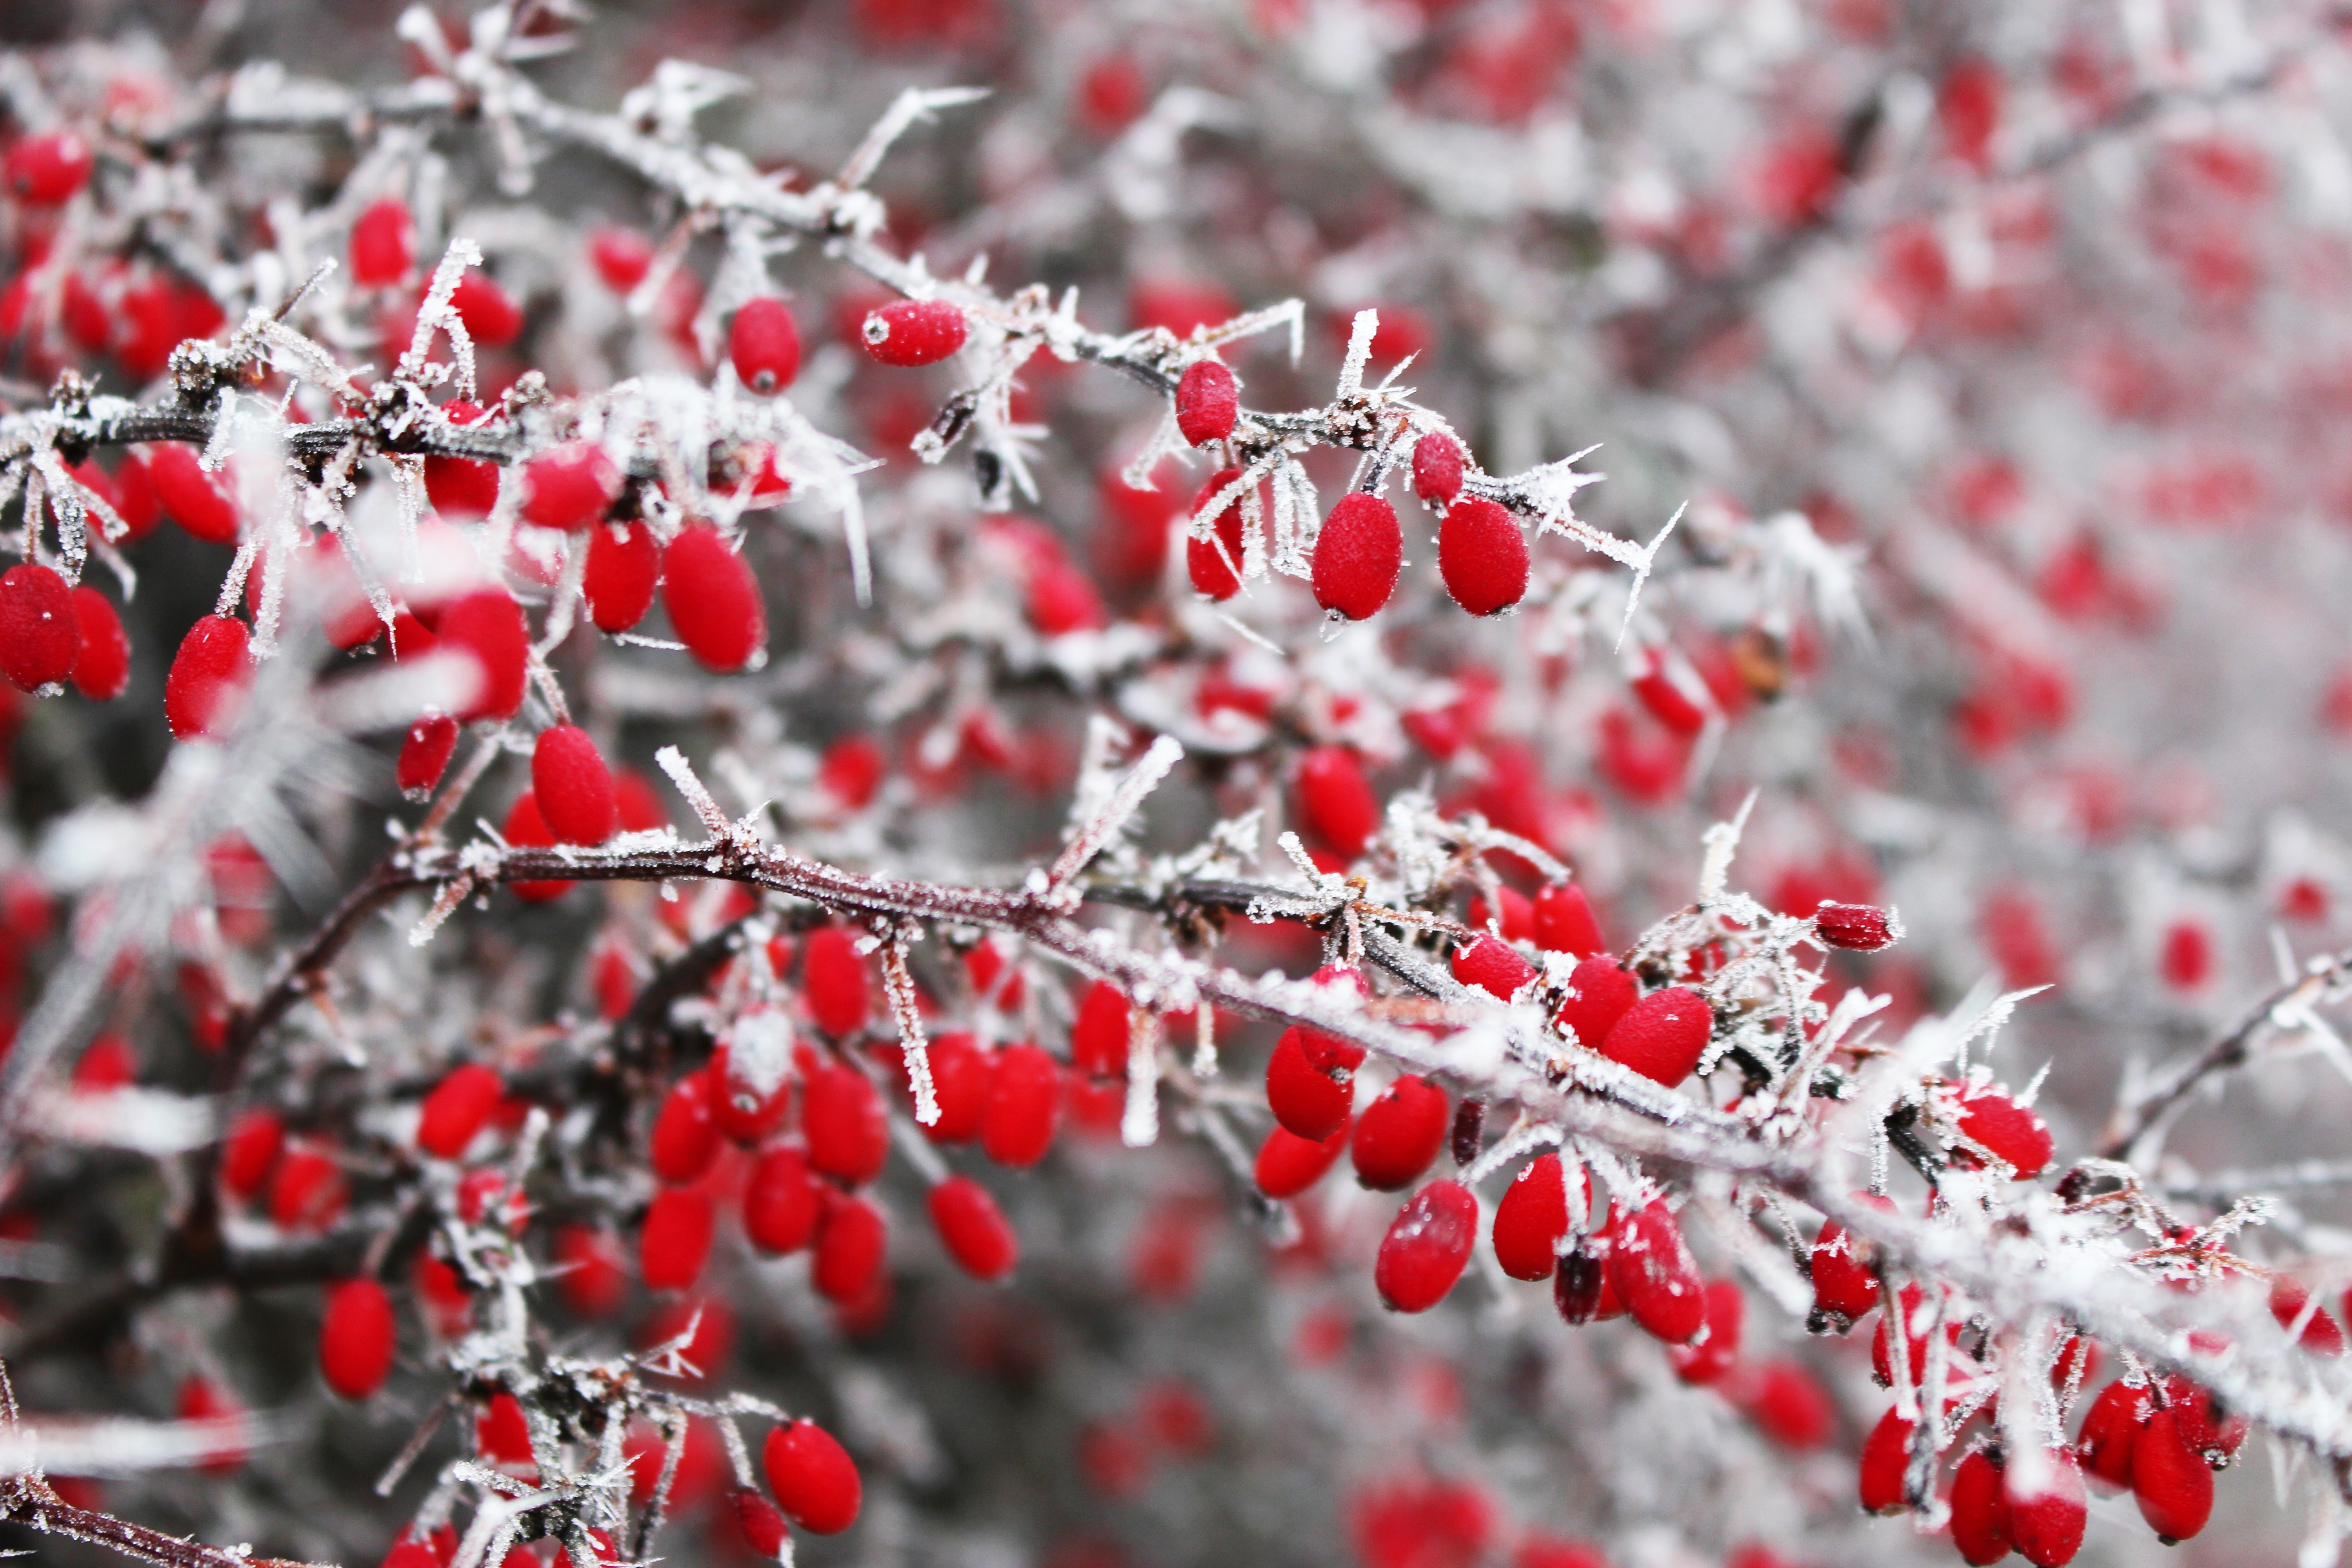
nature, branch, blossom, snow, winter, plant, berry, leaf, flower, petal, frost, environment, bush, red, macro, flora, season, twig, close up, bushes, fruits, beauty, freezing, macro photography, admiration, red berries